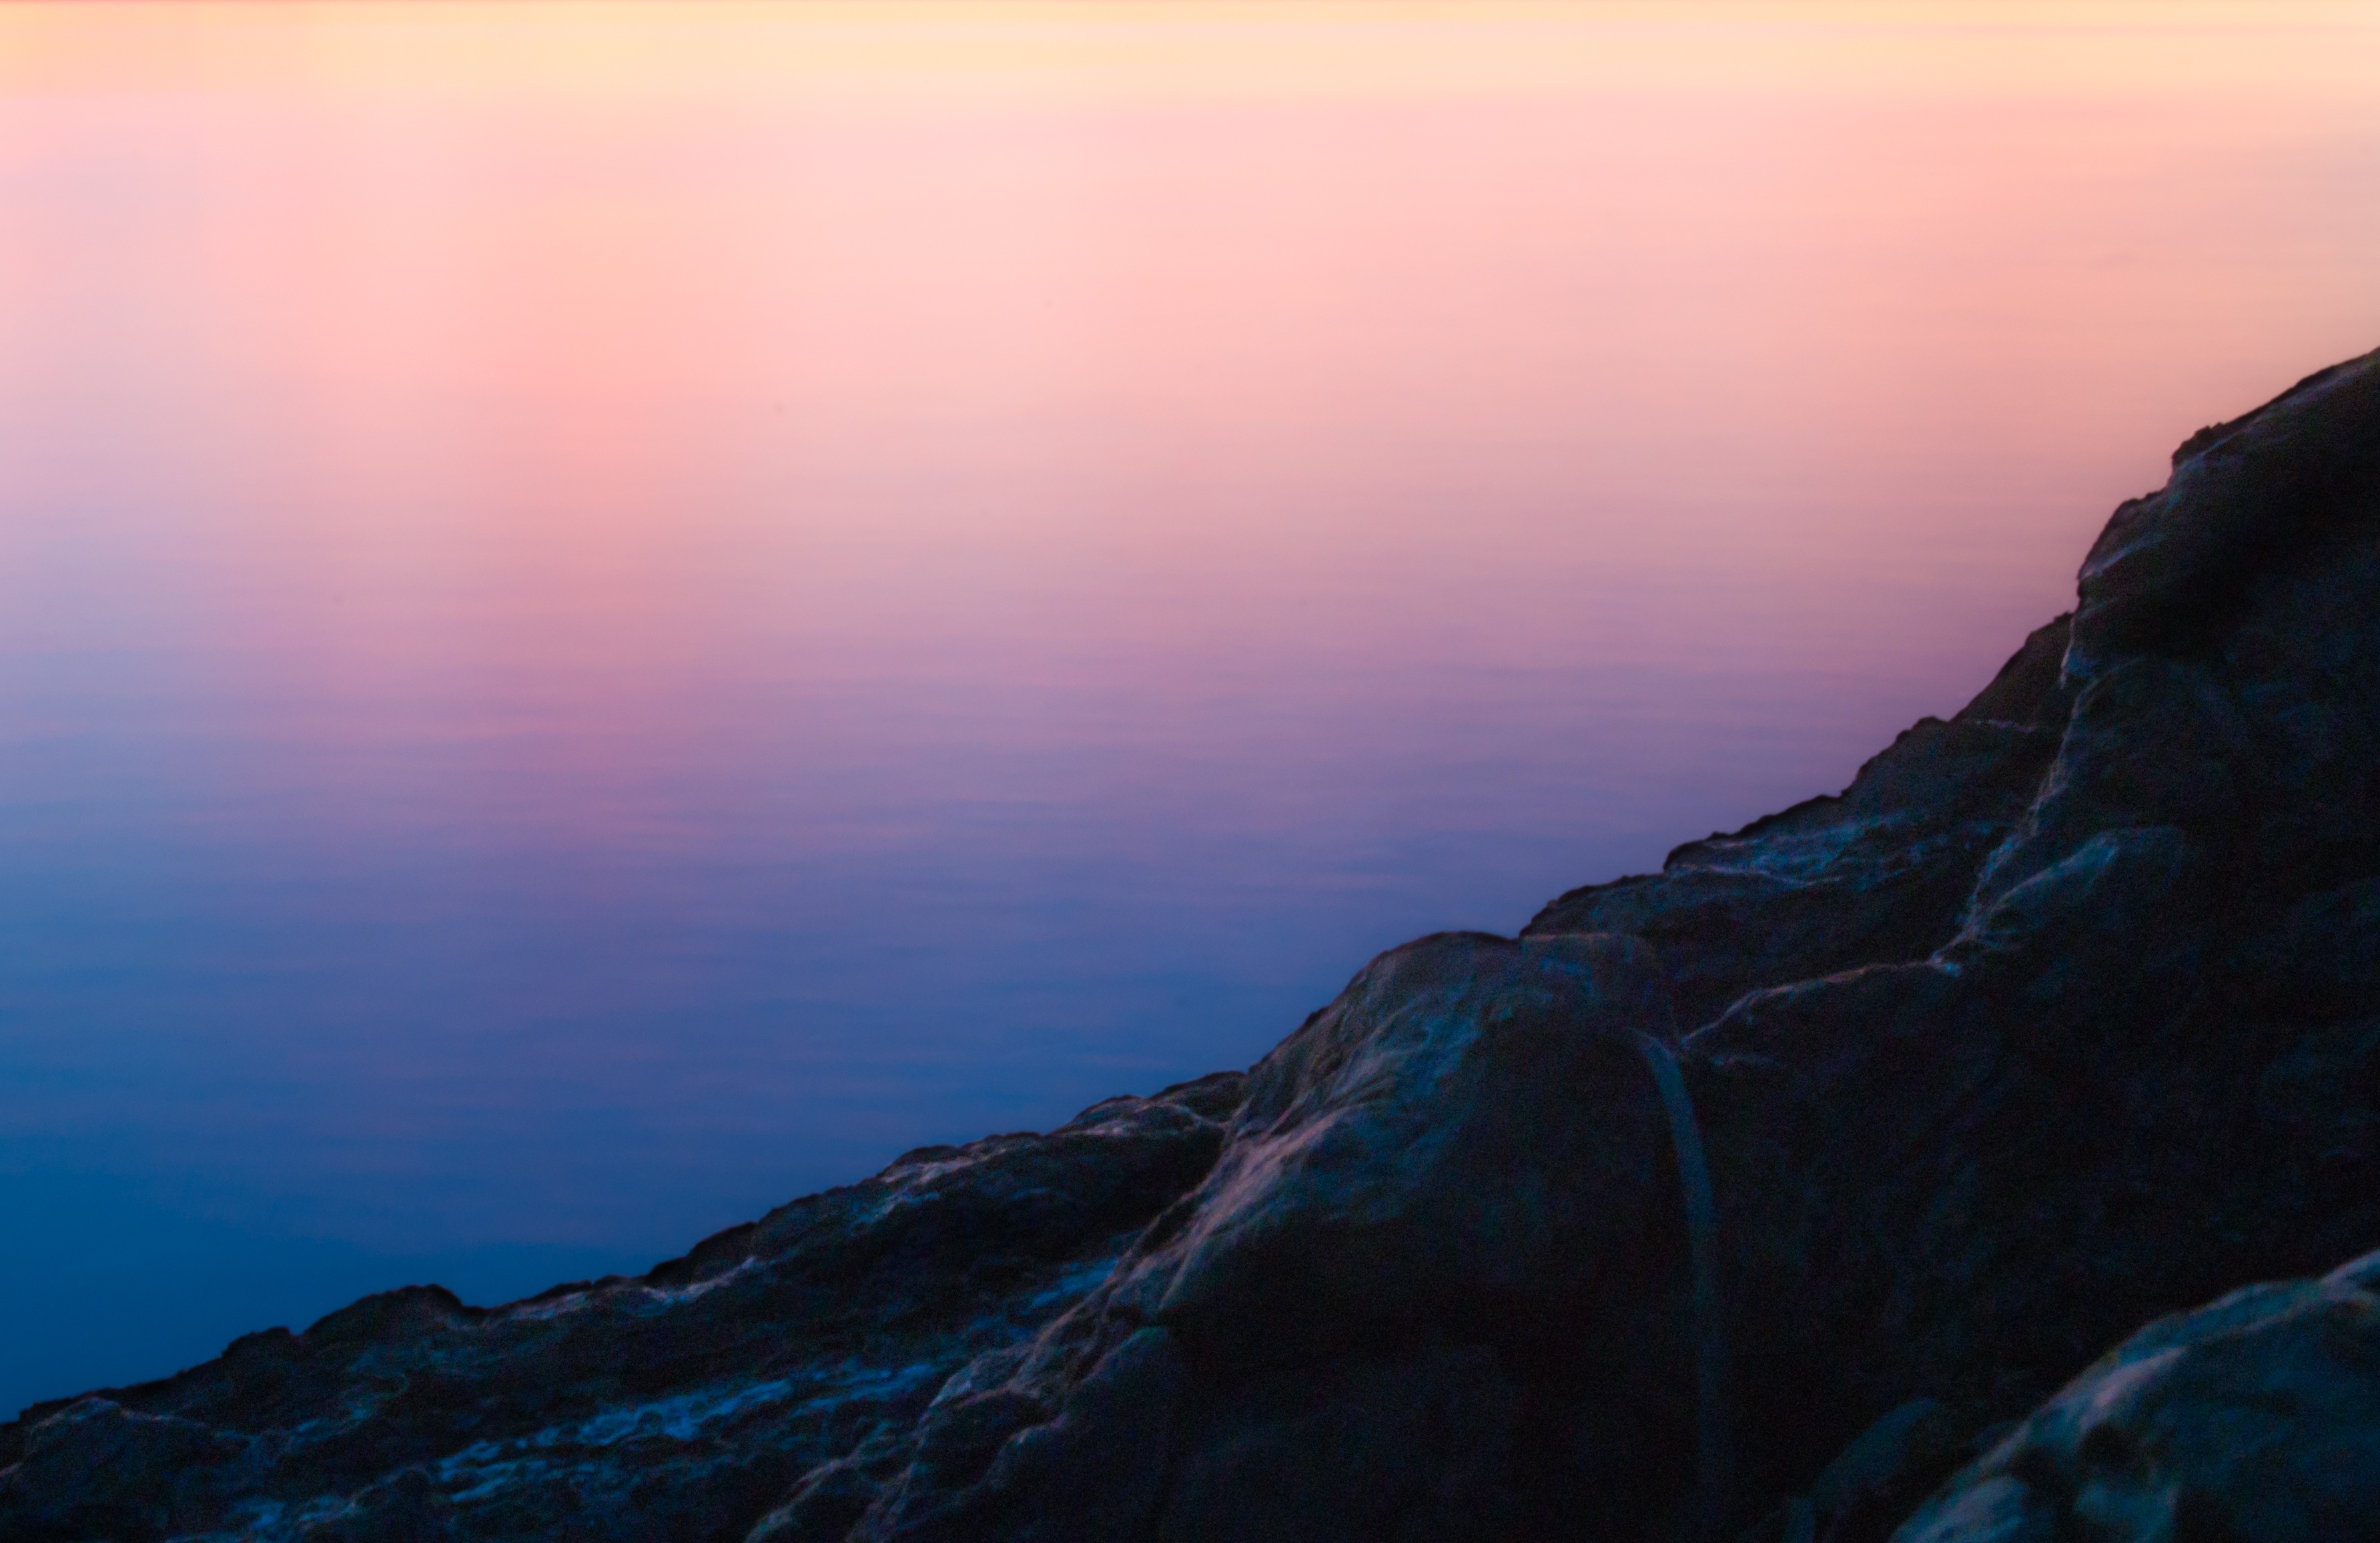
sea, coast, water, rock, ocean, horizon, mountain, cloud, sky, sunrise, sunset, sunlight, morning, hill, wave, dawn, mountain range, dusk, terrain, ridge, summit, rocks, landform, atmospheric phenomenon, mountainous landforms